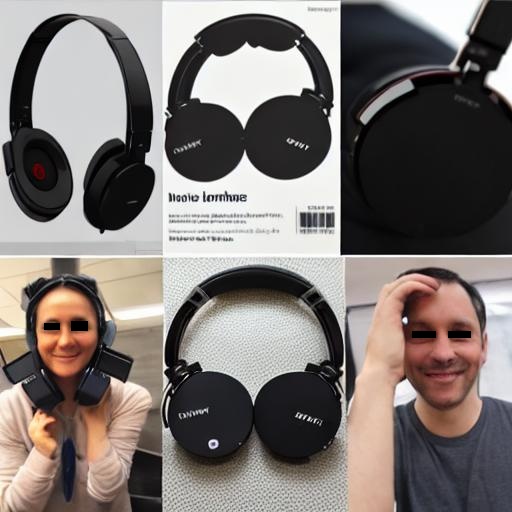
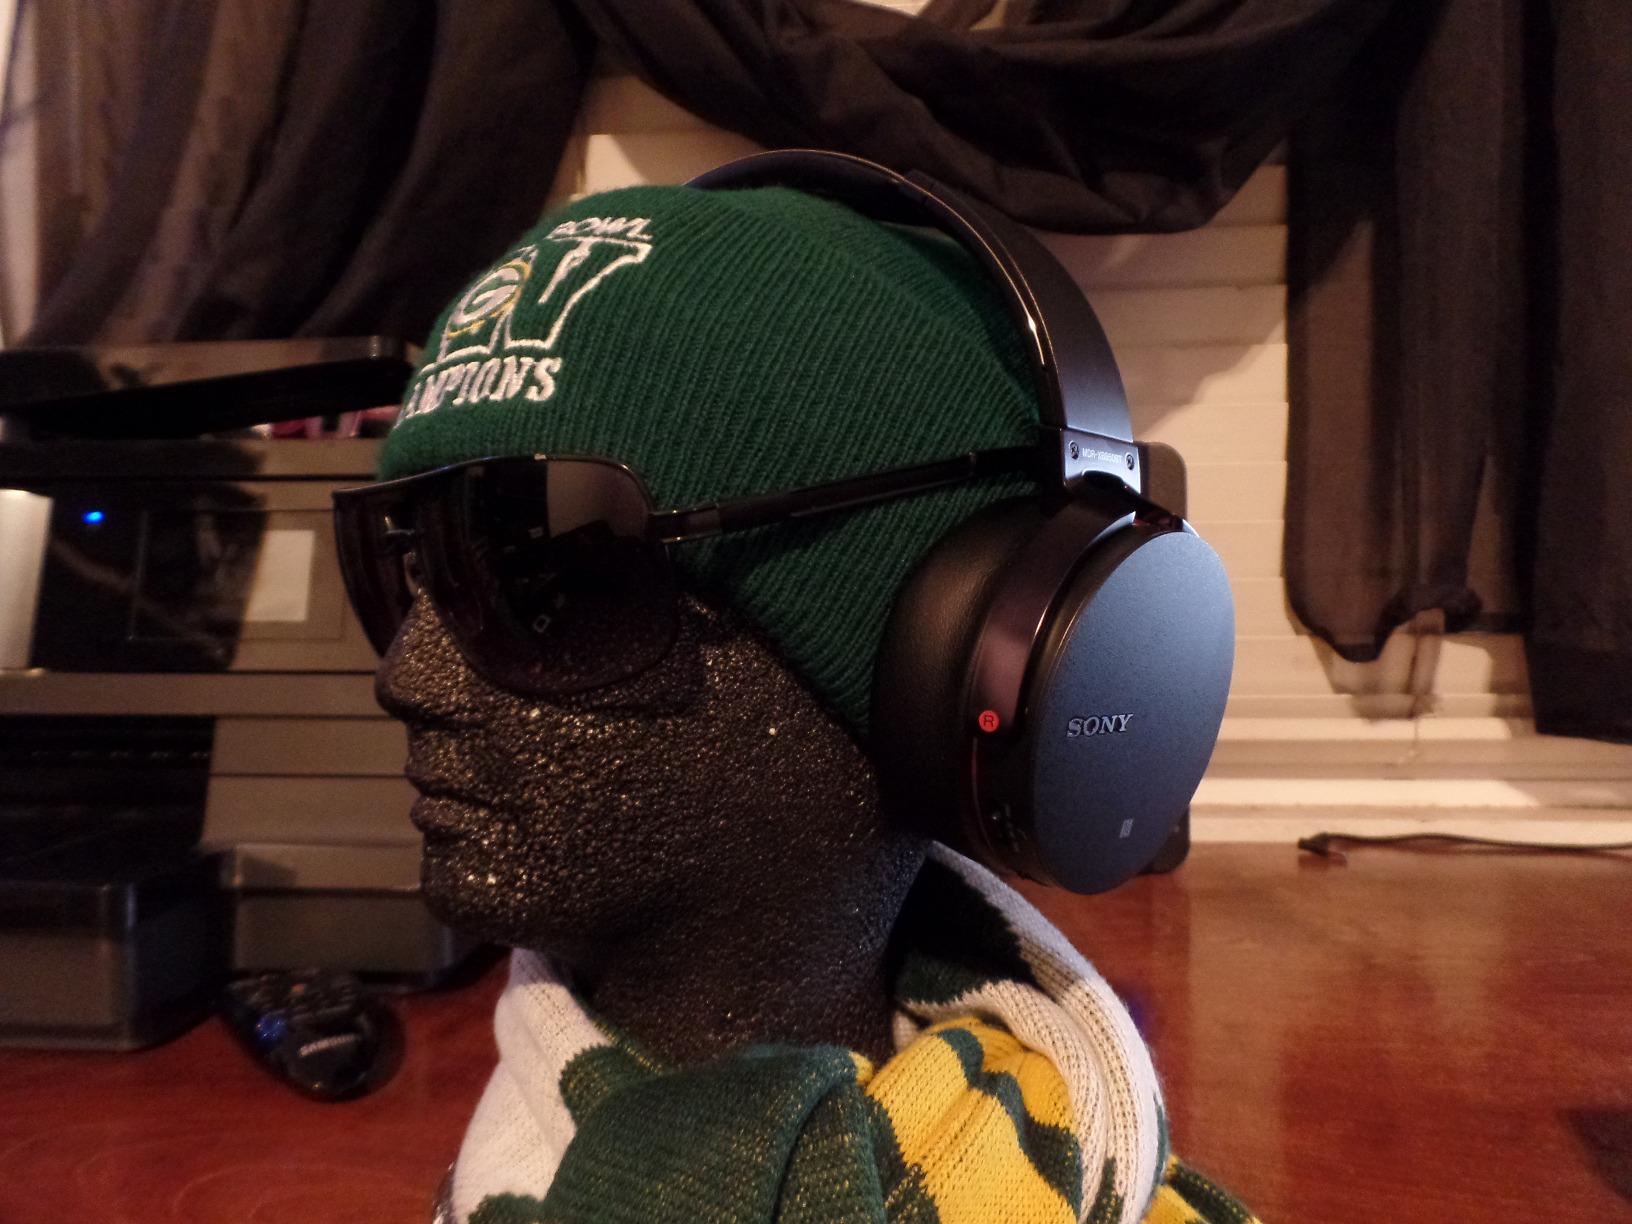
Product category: headphones
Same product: no